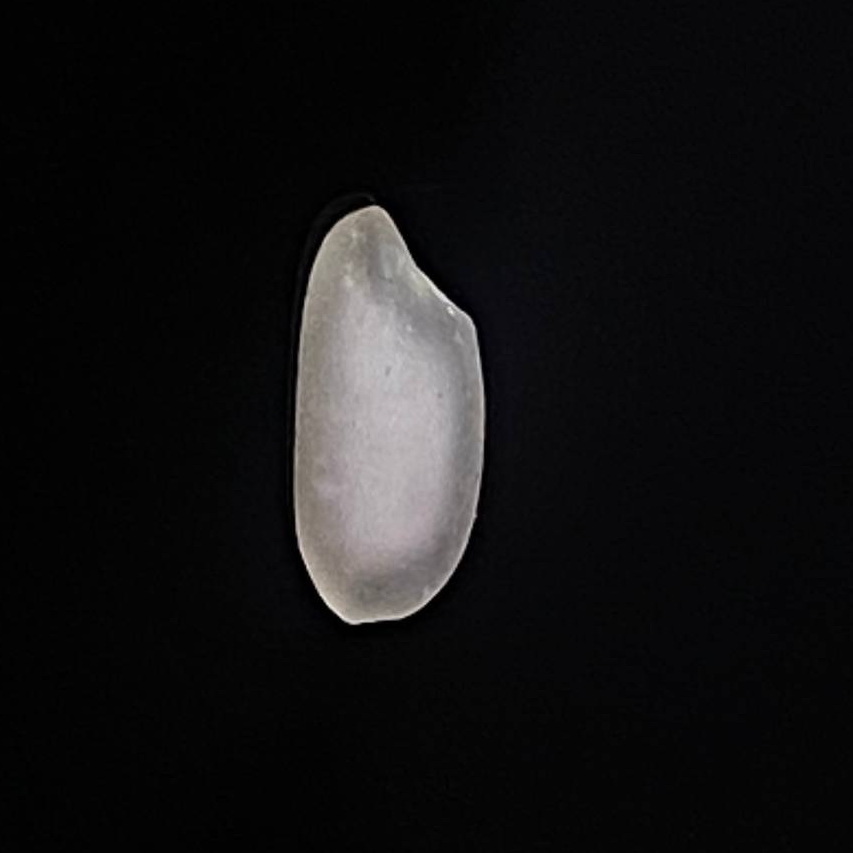
Rice variety: Bashful